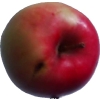
Label: Apple 11